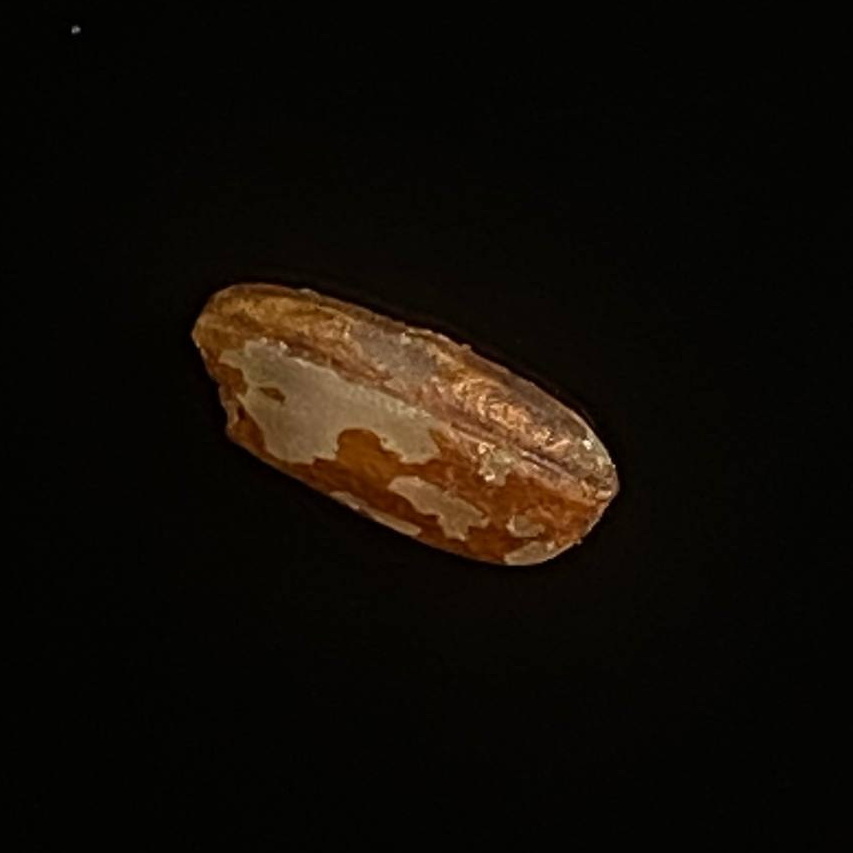
Rice variety: Ganjiya